Pugo, La Union

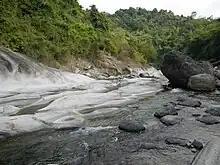
Tapuakan River

The first theory traces the name back to the Spanish colonial period when the area, then known as "Ranchería Tulosa", was a well-known hunting ground for the "quail" bird specifically the Luzon buttonquail ("Turnix worcesteri"), an endemic bird species locally called ""pugo"" in the Iloco language. These birds were abundant in the forested and grassy plains of the region, which attracted hunters. Over time, hunters began to refer to the area as "Ranchería Pugo".